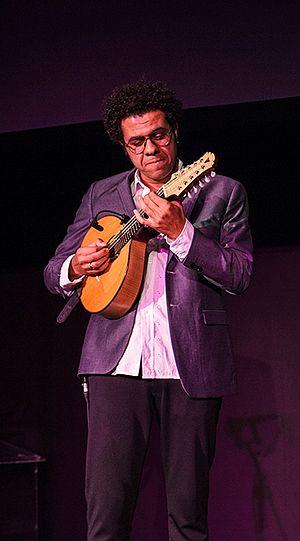
Hamilton de Holanda, né le 3 juin 1976 à Rio de Janeiro, est un parolier, instrumentiste, compositeur et arrangeur brésilien.